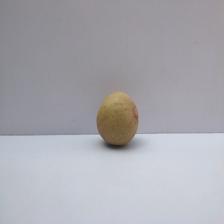
Size: Small